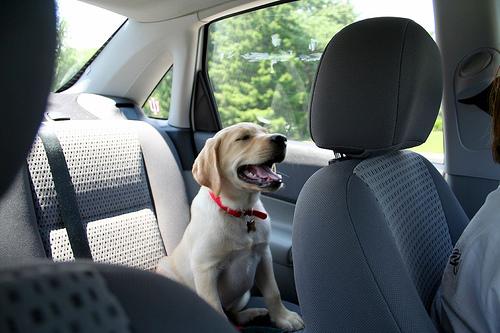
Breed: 3580-n000122-Labrador_retriever